Air-to-ground communication

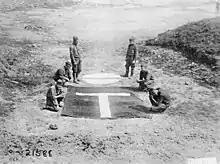
The Popham panel in use by the U.S. Army at Beauval, 1918.

The early days of flight proved quite difficult for air-to-ground communication. Ground crews would rely on colored paddles, hand signs and other visual aids. This was effective for ground crews, but it offered no way for pilots to communicate back. In the beginning of World War I planes were not outfitted with radios, so soldiers used large panel cut outs to distinguish friendly forces. These cut outs could also be used as a directional device to help pilots navigate back to friendly airfields.